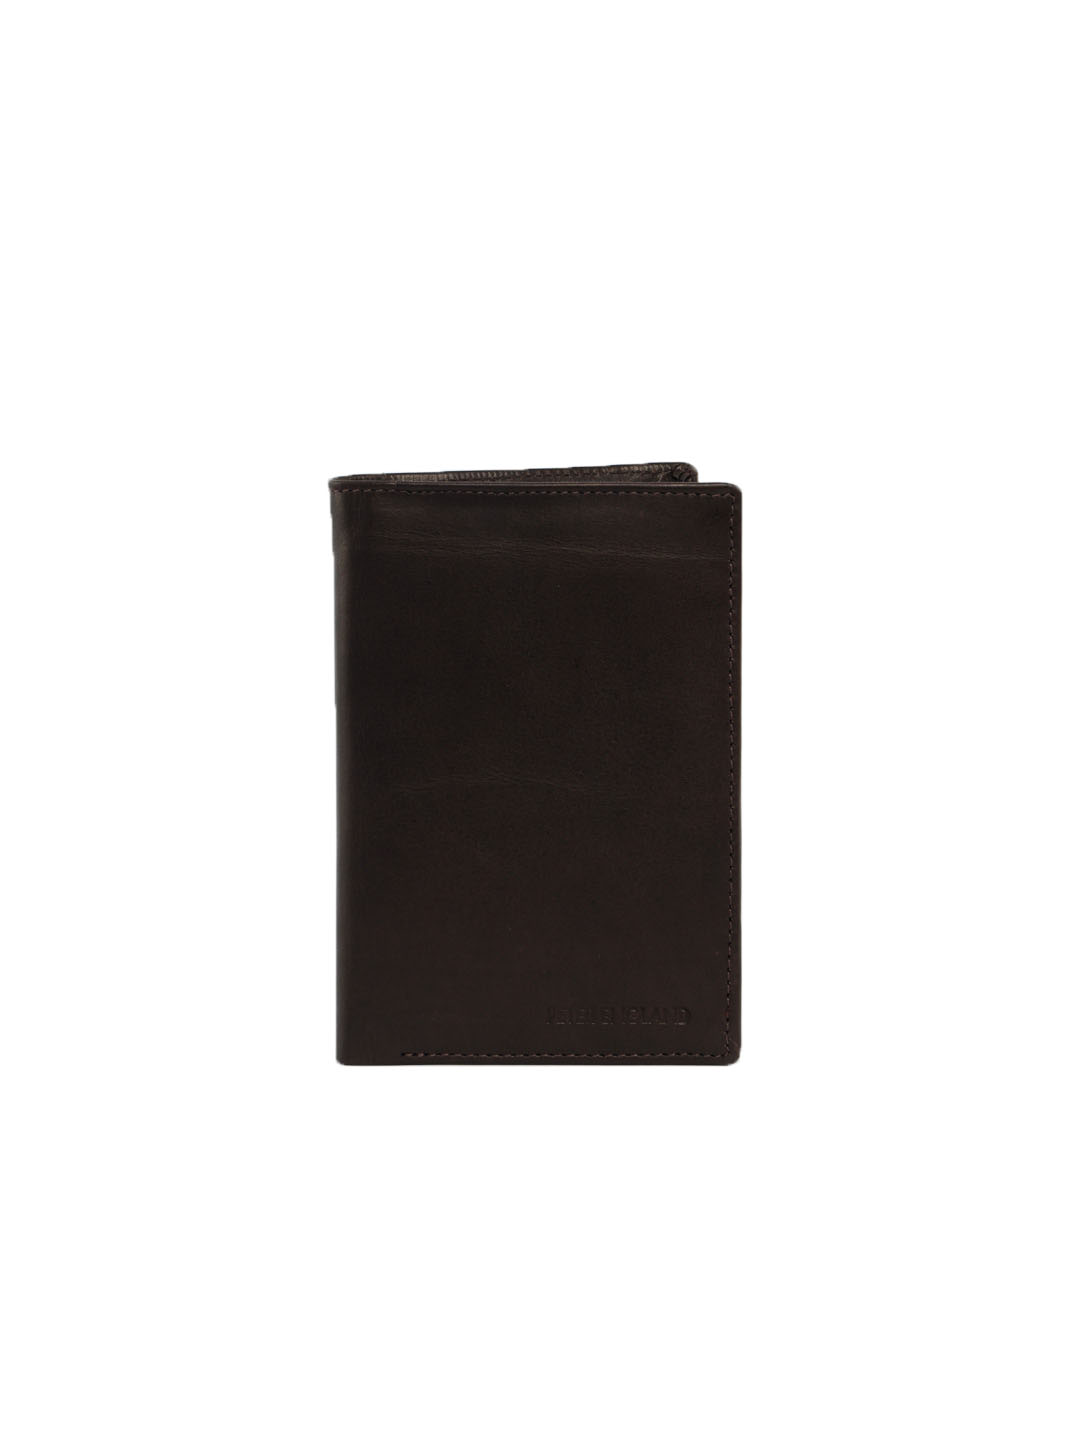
Peter England Men Leather Brown Wallet
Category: Accessories / Wallets / Wallets
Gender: Men
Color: Brown
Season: Summer 2012
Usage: Casual